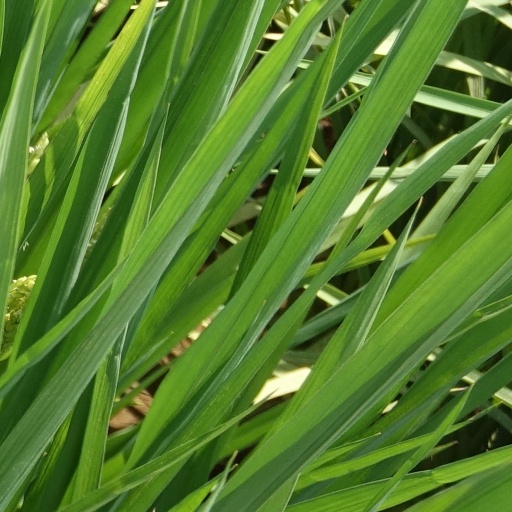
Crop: rice